Dustforce

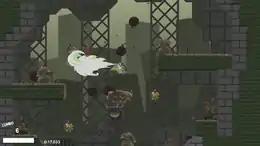
The player controls an agile sweeper as they clear away leaves and defeat creatures across the landscape.

After the player selects a level, they pick one of the four Dustforce members, who all share the same moves but have slightly different statistics, such as jumping height. Within the level, the player must maneuver their character to the end goal using acrobatic tricks such as double jumps, wall jumps, mid-air dashes, and clinging to the ceiling. Along the way, the character will automatically sweep up any debris on the walls or floors. The player can also initiate regular and super-attacks against filth-covered creatures to restore them to normal. The end goal of a level typically requires reaching a final area and defeating foes waiting there. Should the character run into any hazards such as pits or spikes on the level, the player will have to resume the run from a previous checkpoint.